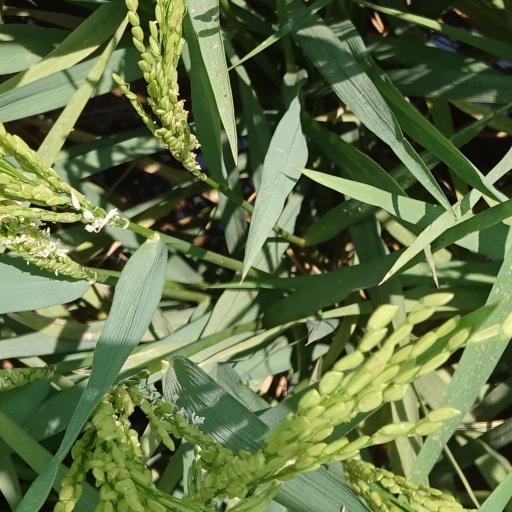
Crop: rice